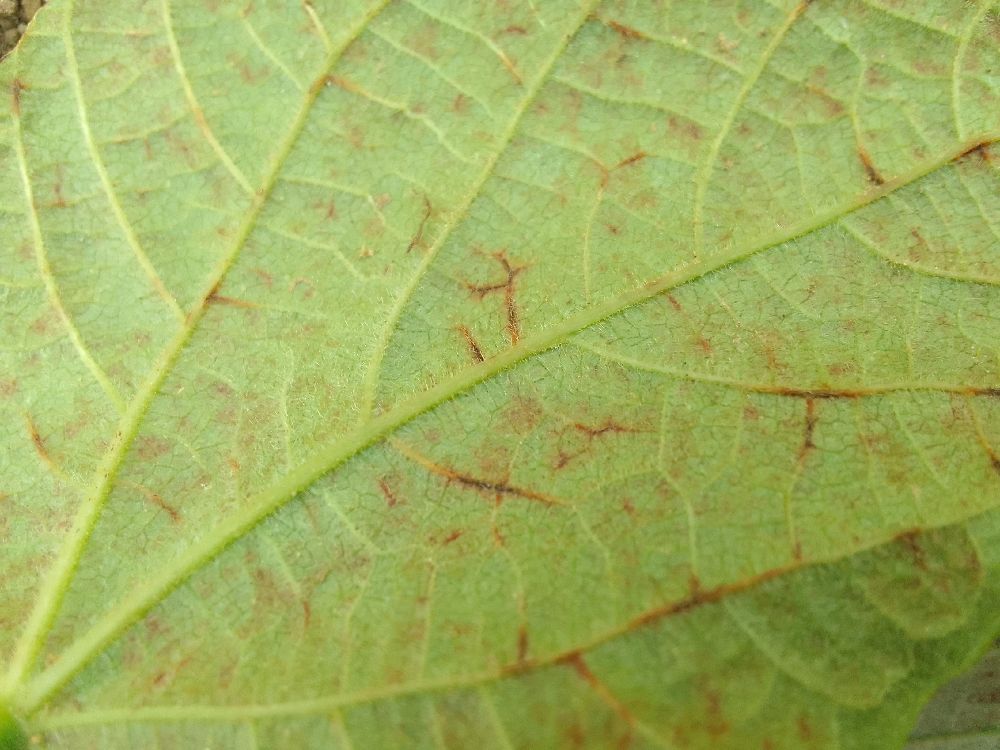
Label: anthracnose